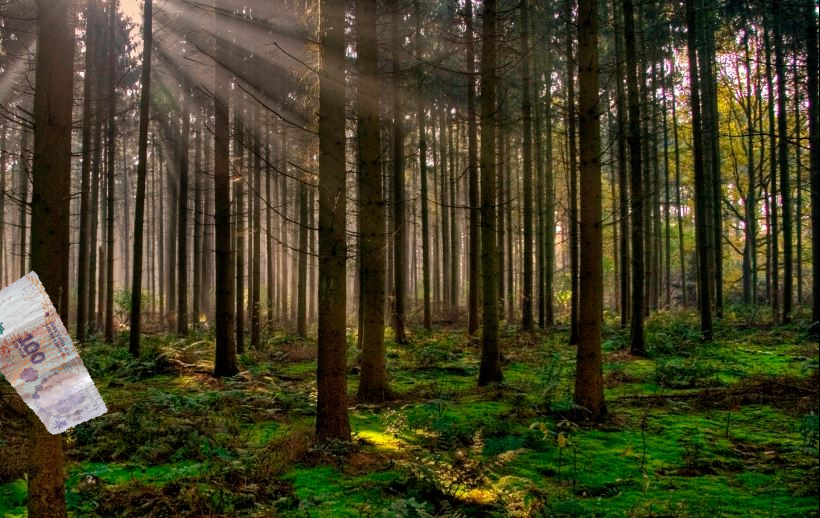
Denominación: 100